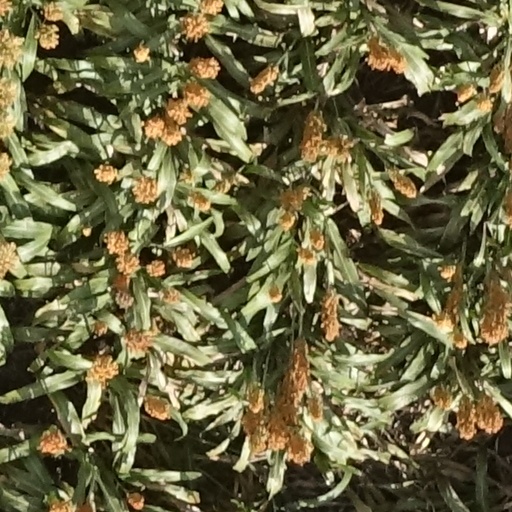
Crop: sorghum